Arden Cho

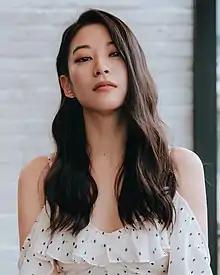
Cho in 2019

Arden Lim Cho (born August 16, 1985) is an American actress, singer and model known for portraying Kira Yukimura in the 2011 MTV television series "Teen Wolf" and Ingrid Yun in the 2022 Netflix television series "Partner Track". She also voiced the lead character Rumi in the 2025 Netflix film "KPop Demon Hunters".